Cork Butter Museum

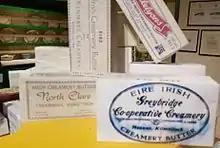
A display of early butter brands in the Cork Butter Museum

The Cork Butter Market building is situated in the Shandon area of the city, with the building dating from 1849. Shandon was the largest Shambles (open-air butcheries) in Ireland, and the Exchange was located within this commercial area. During the Exchange's peak in the 19th century, Cork was the largest exporter of butter in the world, with butter exported as far as Australia and India.